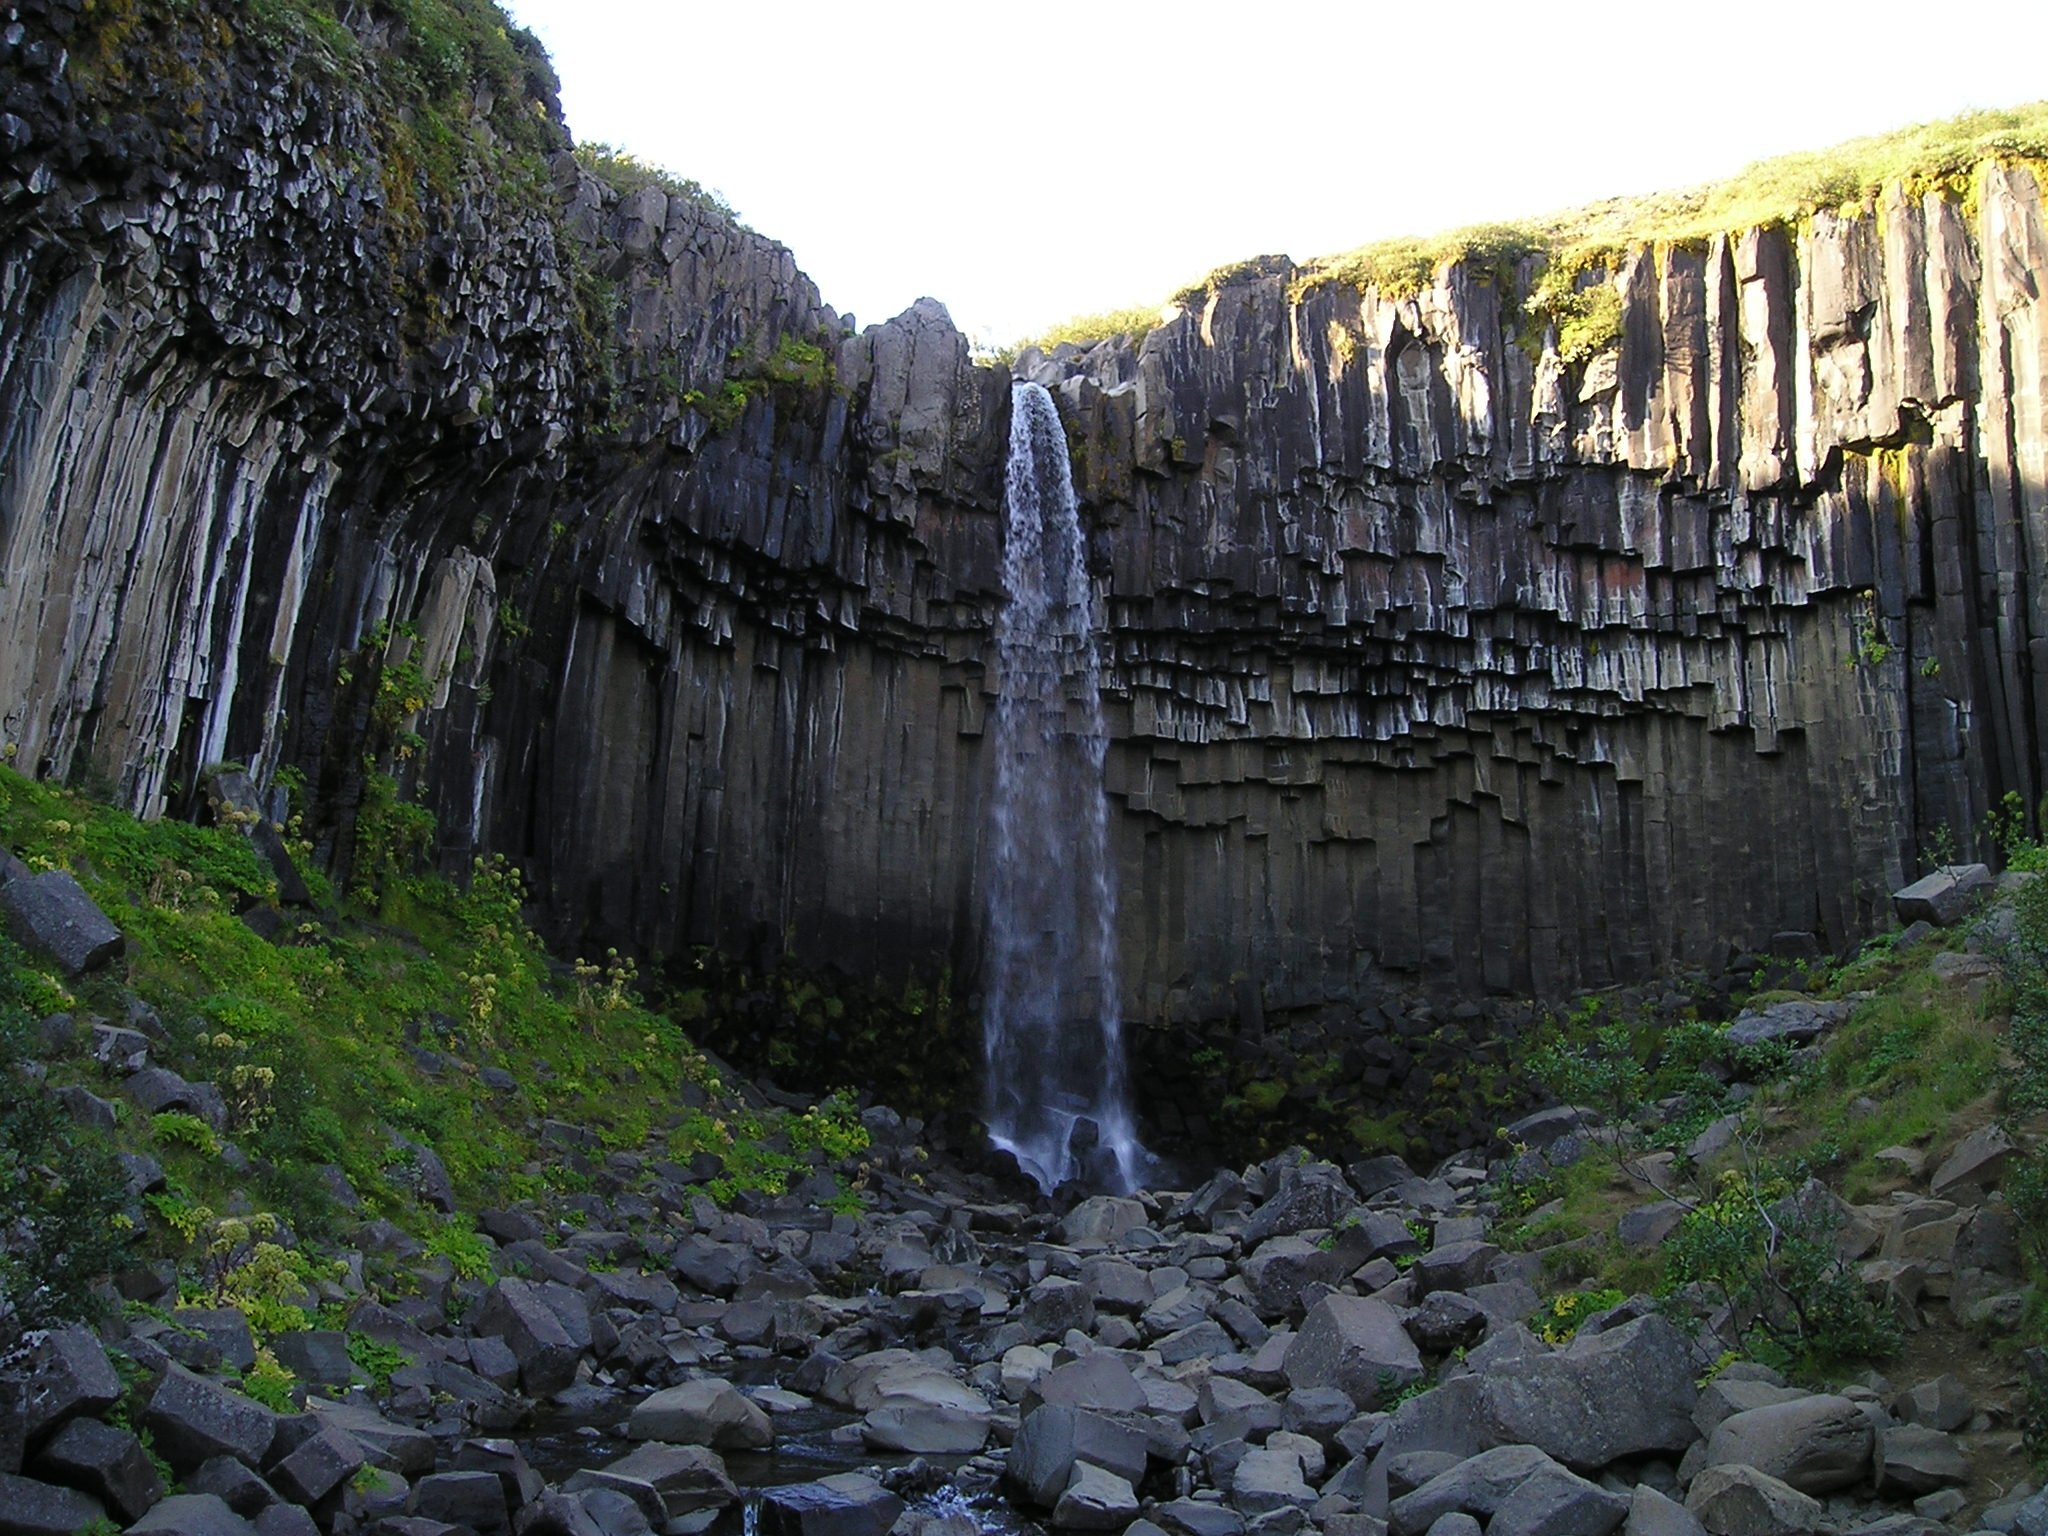
rock, waterfall, formation, cliff, iceland, terrain, geology, ruins, lava, petrified, water feature, bila, volcanic rock